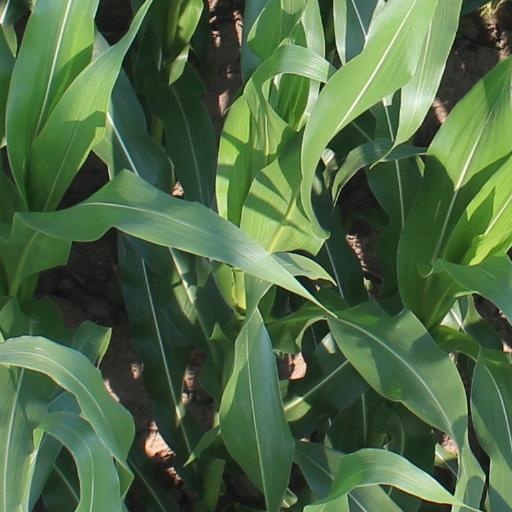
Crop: maize; corn